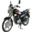
Label: motorcycle